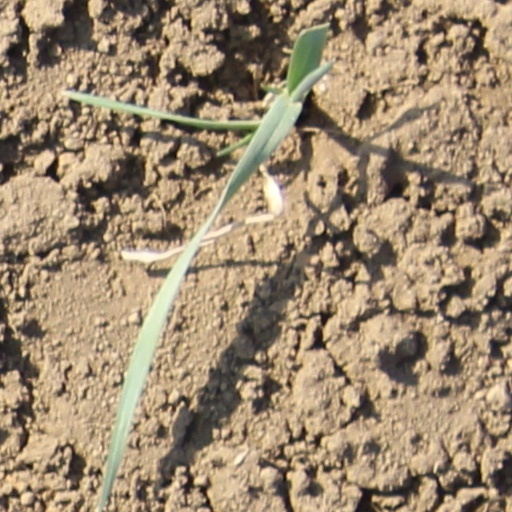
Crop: wheat